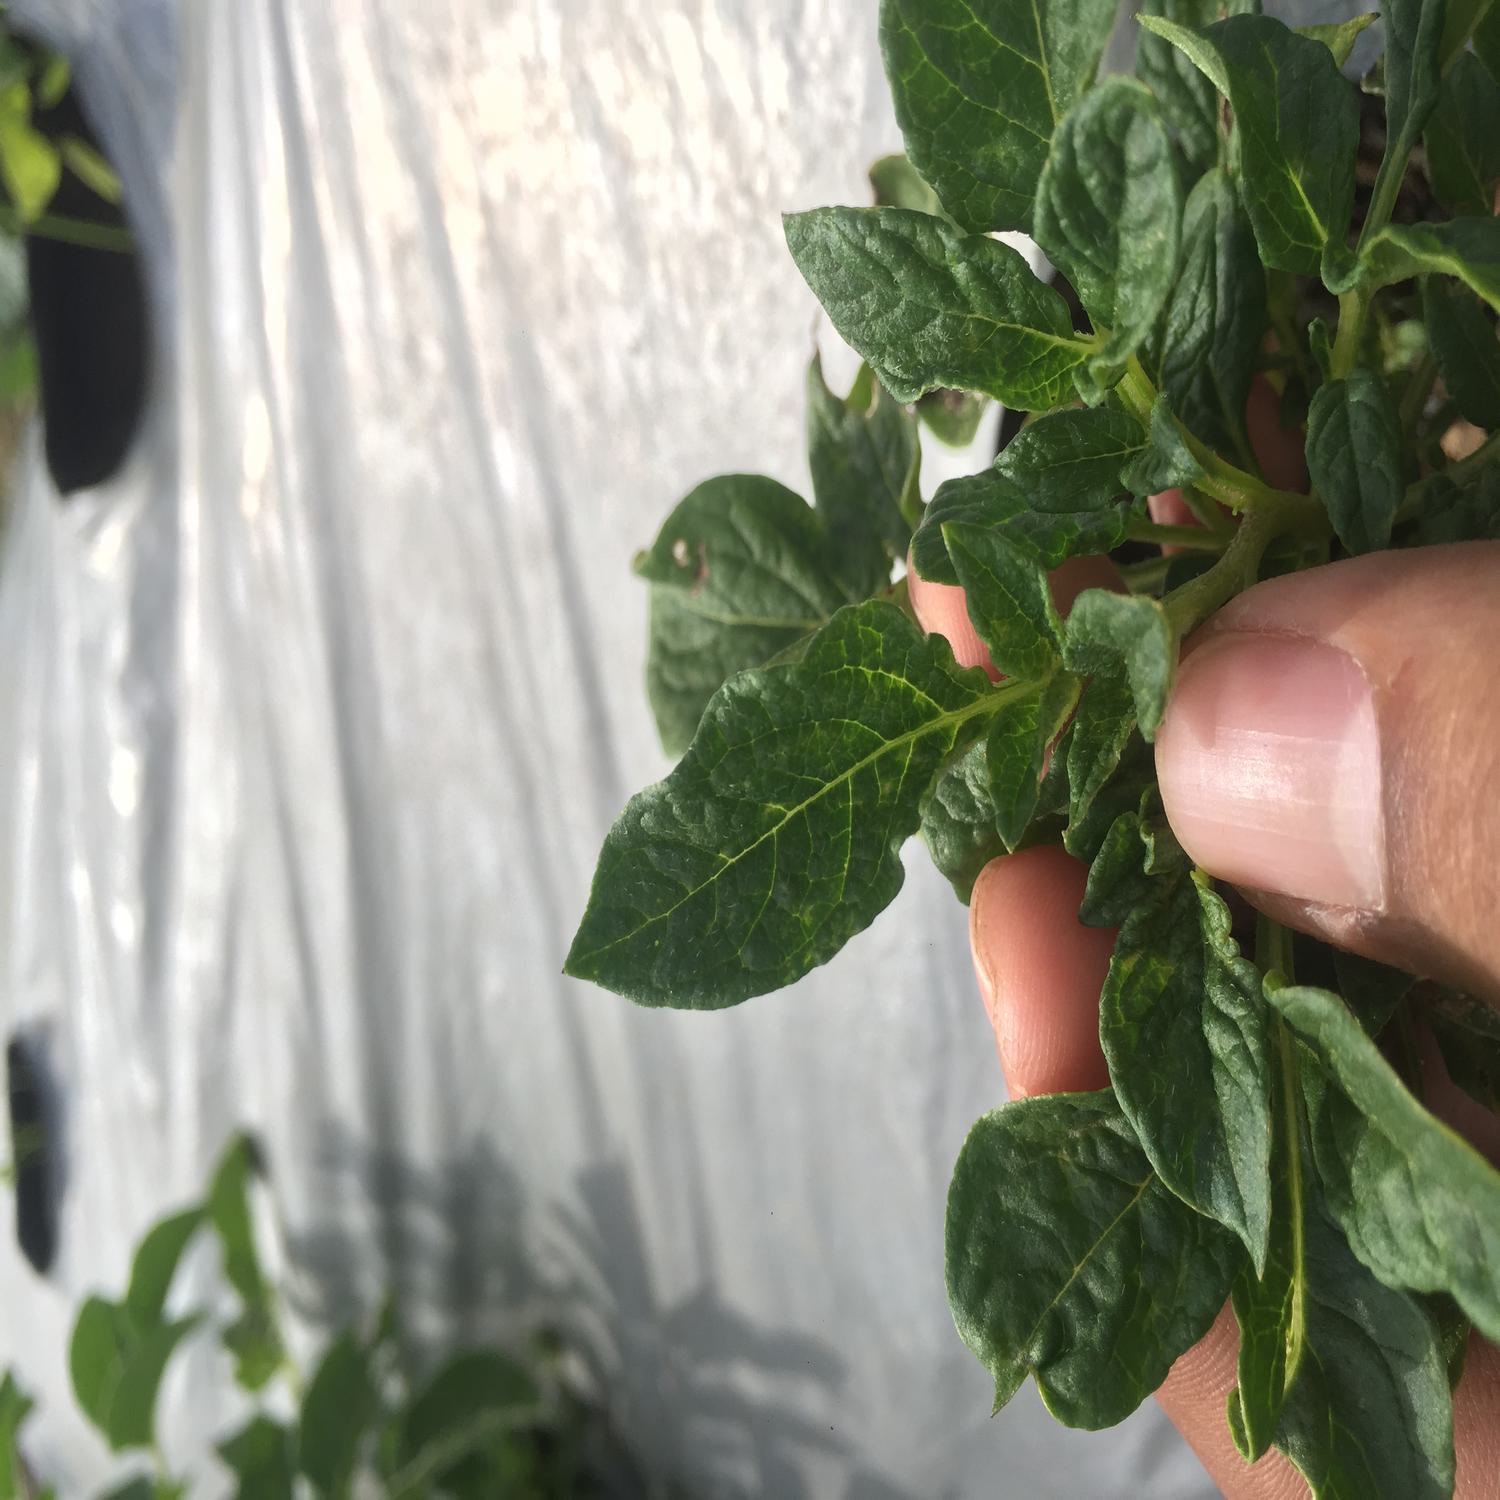
Label: Virus